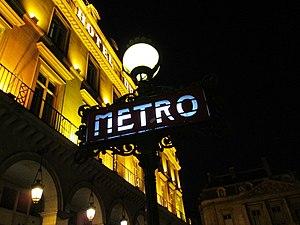
Une nuit a Paris